Philosophical skepticism

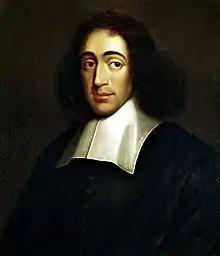

During his long stay in Paris, Thomas Hobbes was actively involved in the circle of major skeptics like Gassendi and Mersenne who focus on the study of skepticism and epistemology. Unlike his fellow skeptic friends, Hobbes never treated skepticism as a main topic for discussion in his works. Nonetheless, Hobbes was still labeled as a religious skeptic by his contemporaries for raising doubts about Mosaic authorship of the Pentateuch and his political and psychological explanation of the religions. Although Hobbes himself did not go further to challenge other religious principles, his suspicion for the Mosaic authorship did significant damage to the religious traditions and paved the way for later religious skeptics like Spinoza and Isaac La Peyrère to further question some of the fundamental beliefs of the Judeo-Christian religious system. Hobbes' answer to skepticism and epistemology was innovatively political: he believed that moral knowledge and religious knowledge were in their nature relative, and there was no absolute standard of truth governing them. As a result, it was out of political reasons that certain truth standards about religions and ethics were devised and established in order to form a functioning government and stable society.